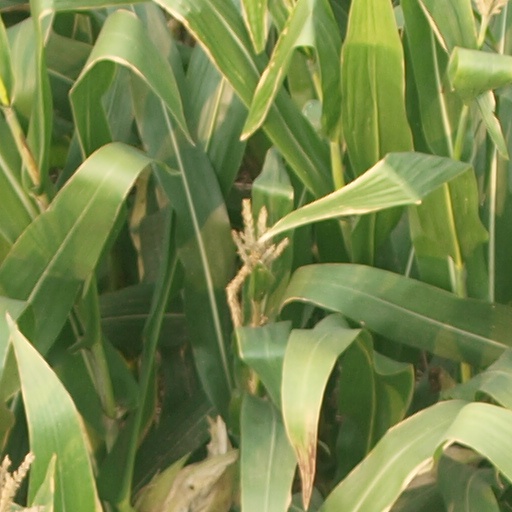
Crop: maize; corn